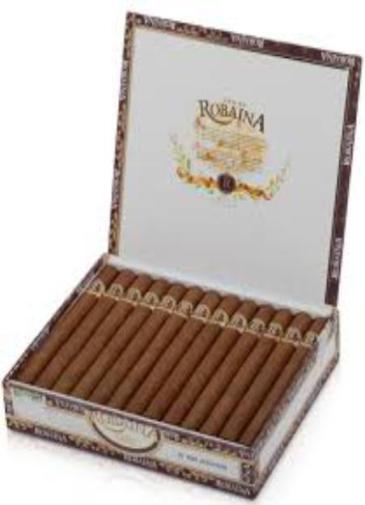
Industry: Necessities